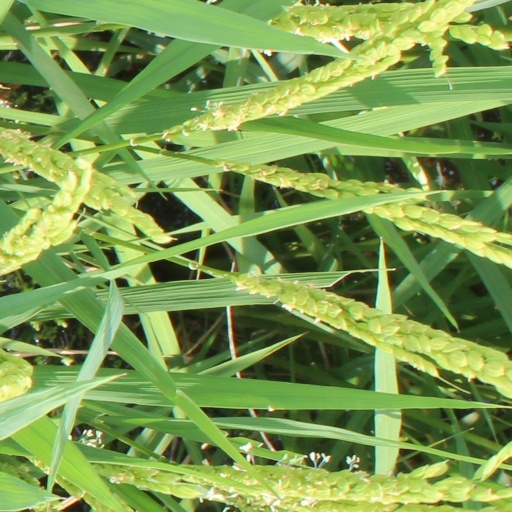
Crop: rice